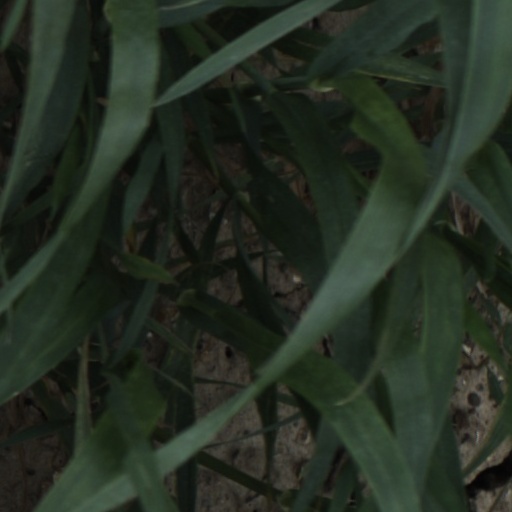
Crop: wheat